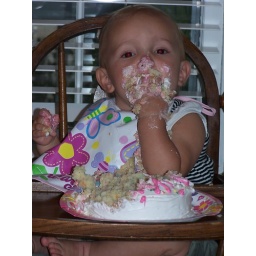
my little brown eyes just couldn't get enough cake in her mouth fast enough!